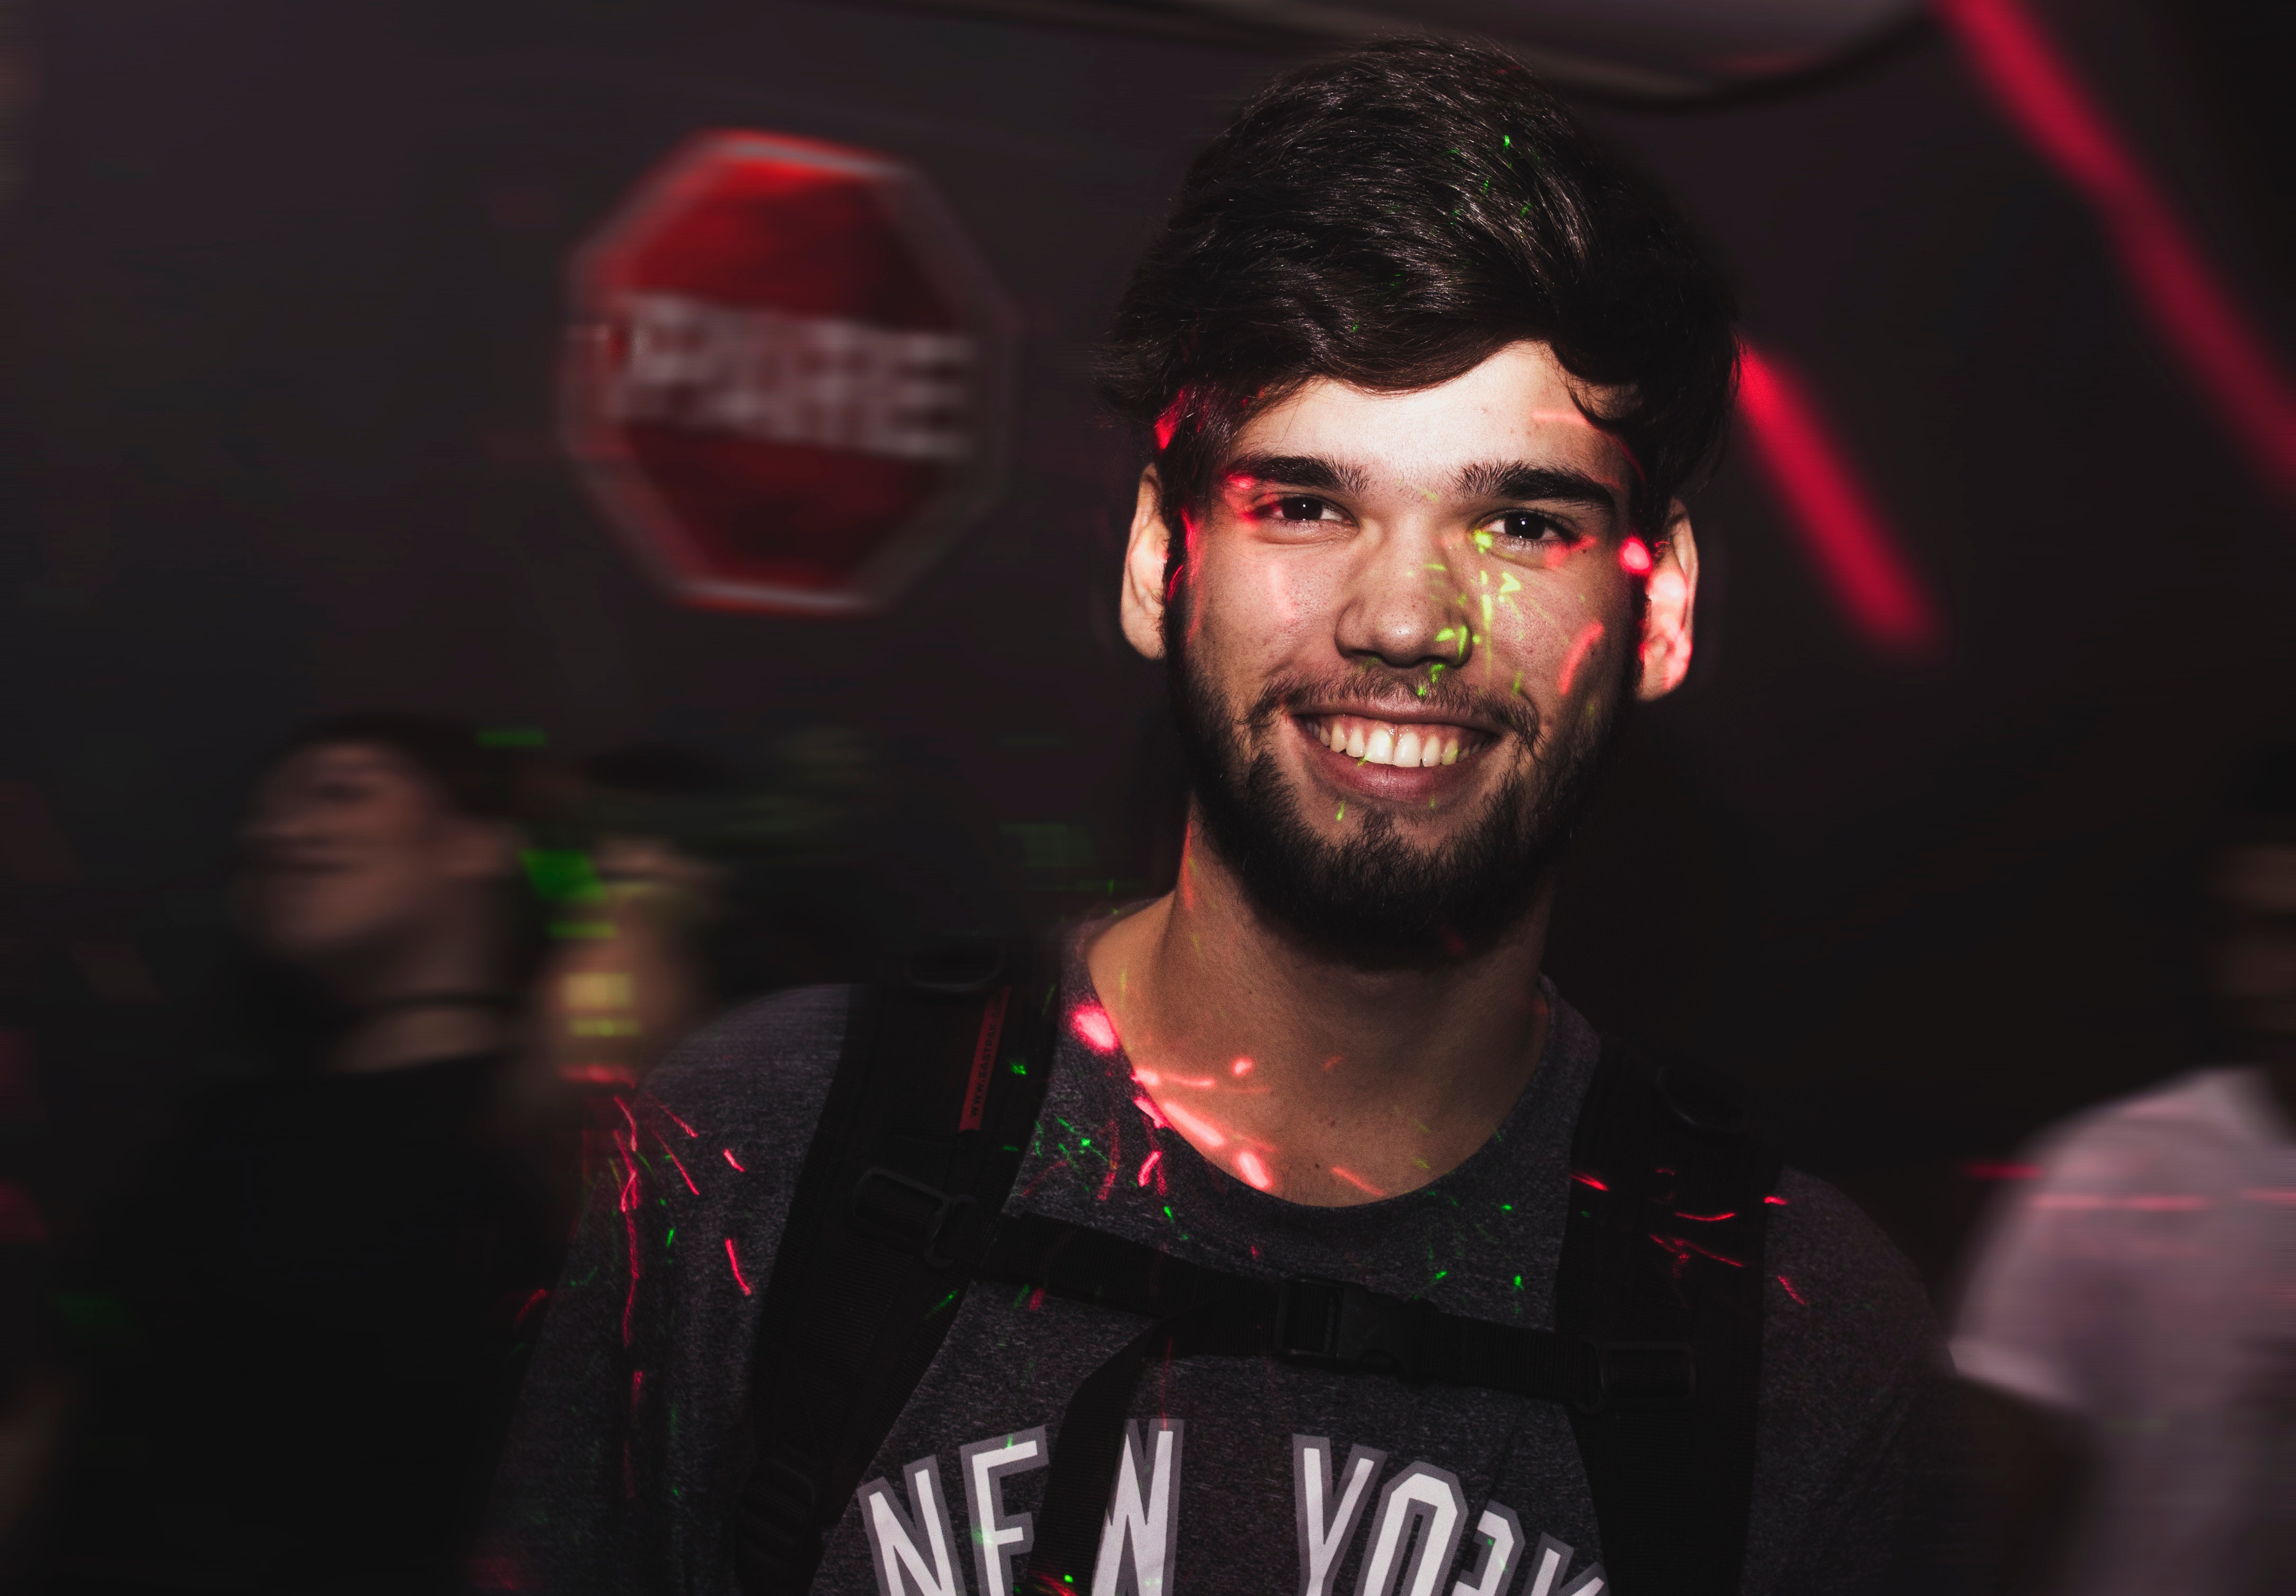
face, red, head, forehead, fun, facial hair, cool, performance, event, smile, party, night, photography, music, beard, nightclub, magenta, flash photography, moustache, t shirt, darkness